KFC Index

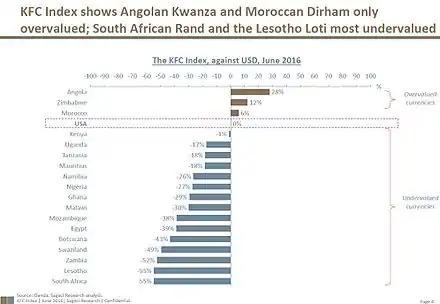
June 2016 chart

The KFC Index is an informal guide to measure purchasing power parity comparing exchange rates in African countries. Inspired by the Big Mac Index, the key difference between the two indices is that the KFC Index focuses solely on Africa; the Big Mac Index coverage is worldwide but not as applicable to Africa since McDonald's has little presence there, whereas KFC chains operate in almost 20 countries across the continent.